Jean Paul Gaultier

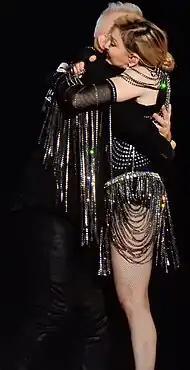
Gaultier with Madonna, 2015

In 1988, Gaultier released a dance single titled "How To Do That" on Fontana Records, from which came one of the first ever "single title" remix albums, "Aow Tou Dou Zat", on Mercury Records. The album includes mixes by Norman Cook, J. J. Jeczalik, George Shilling, Mark Saunders, Latin Rascals, David Dorrell, Tim Atkins, Carl Atkins, and Kurtis Mantronik. It was co-written and produced by Tony Mansfield, and video directed by Jean-Baptiste Mondino. The album also featured a collaboration with accordion player Yvette Horner.